Dera Ismail Khan Tehsil

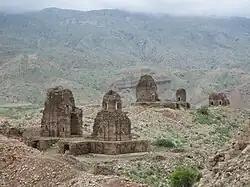
DI Khan is home to the millennium-old Hindu-Buddhist ruins at Kafir Kot.

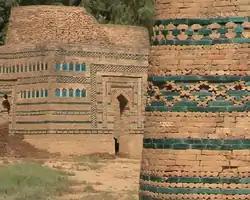
The "Lal Marah" Tombs.

It is named after Baloch mercenary Ismail Khan, son of Malik Sohrab Dodai, who laid the foundation of the area.